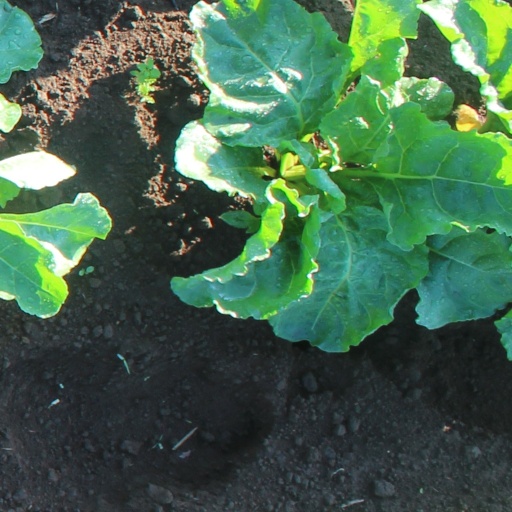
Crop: sugar beet